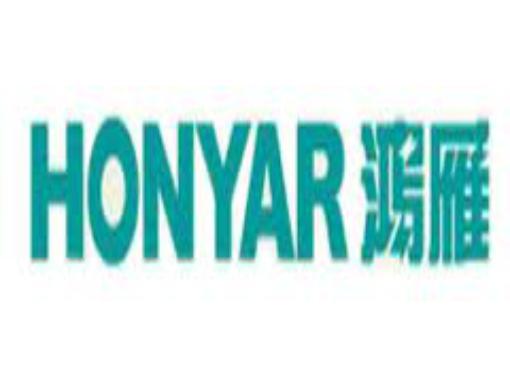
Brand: HongYan
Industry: Others